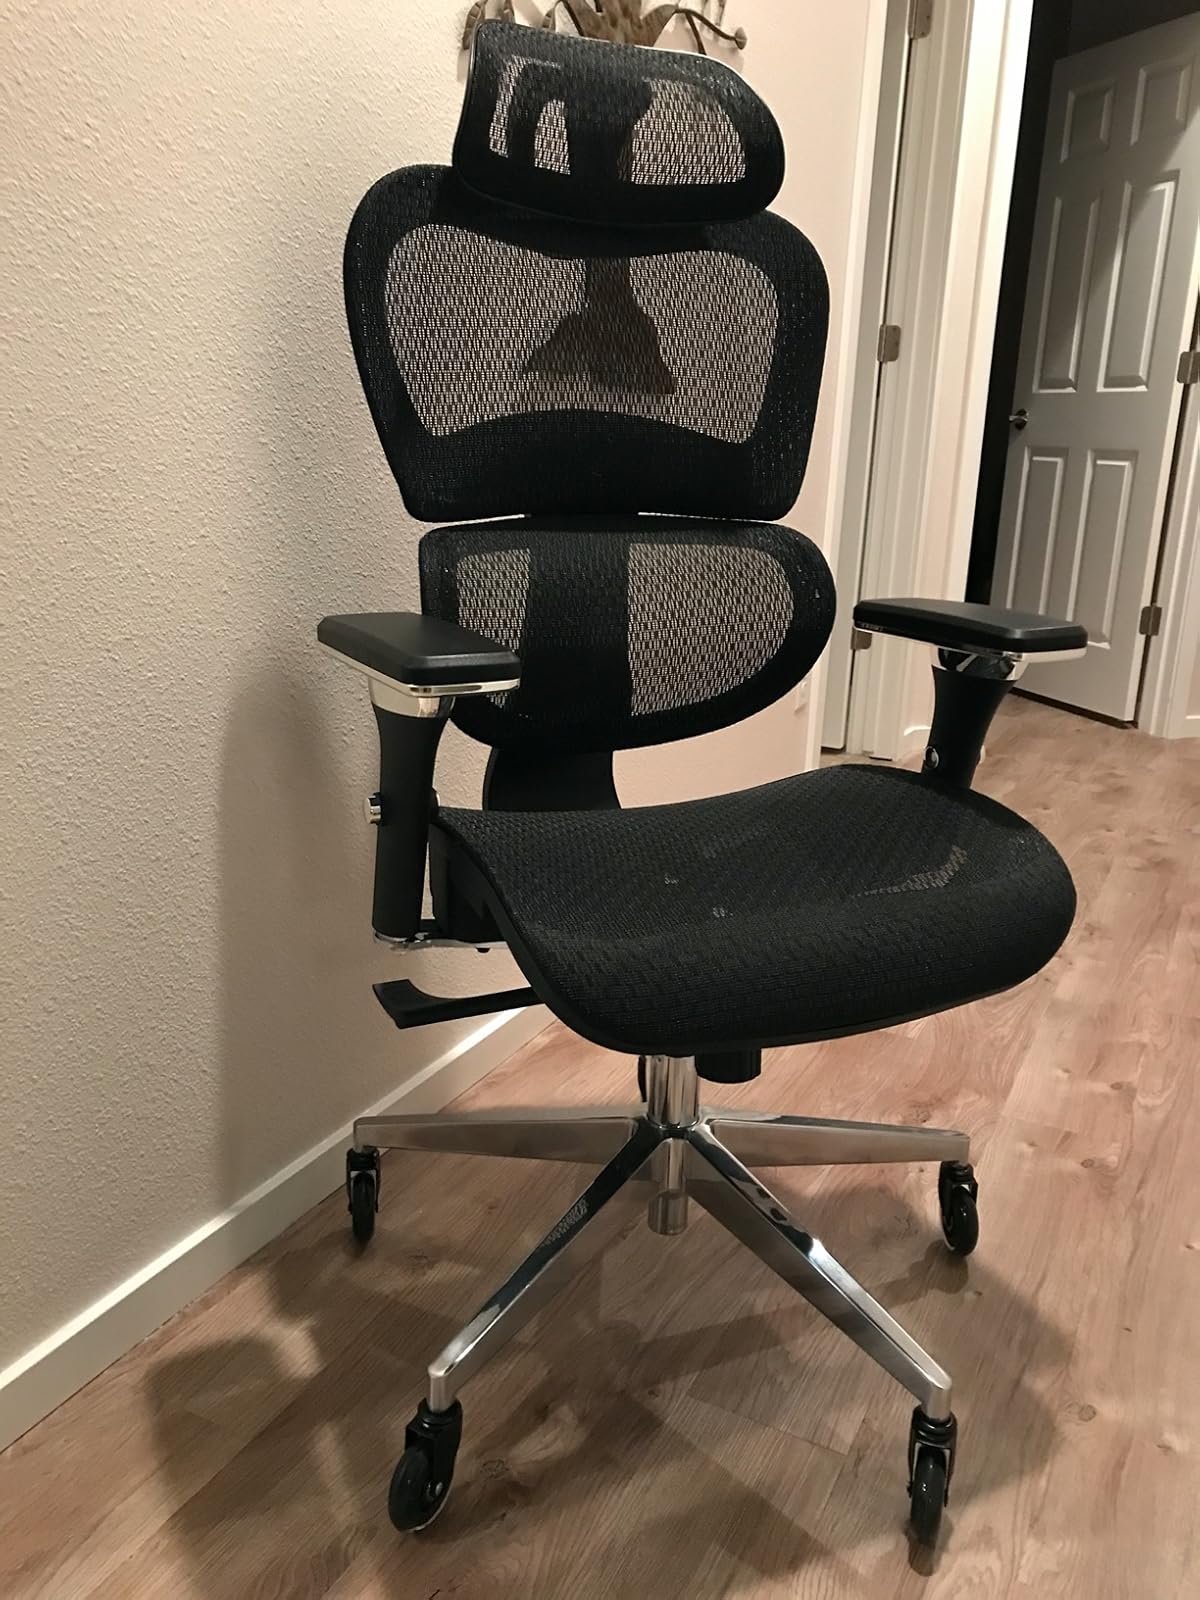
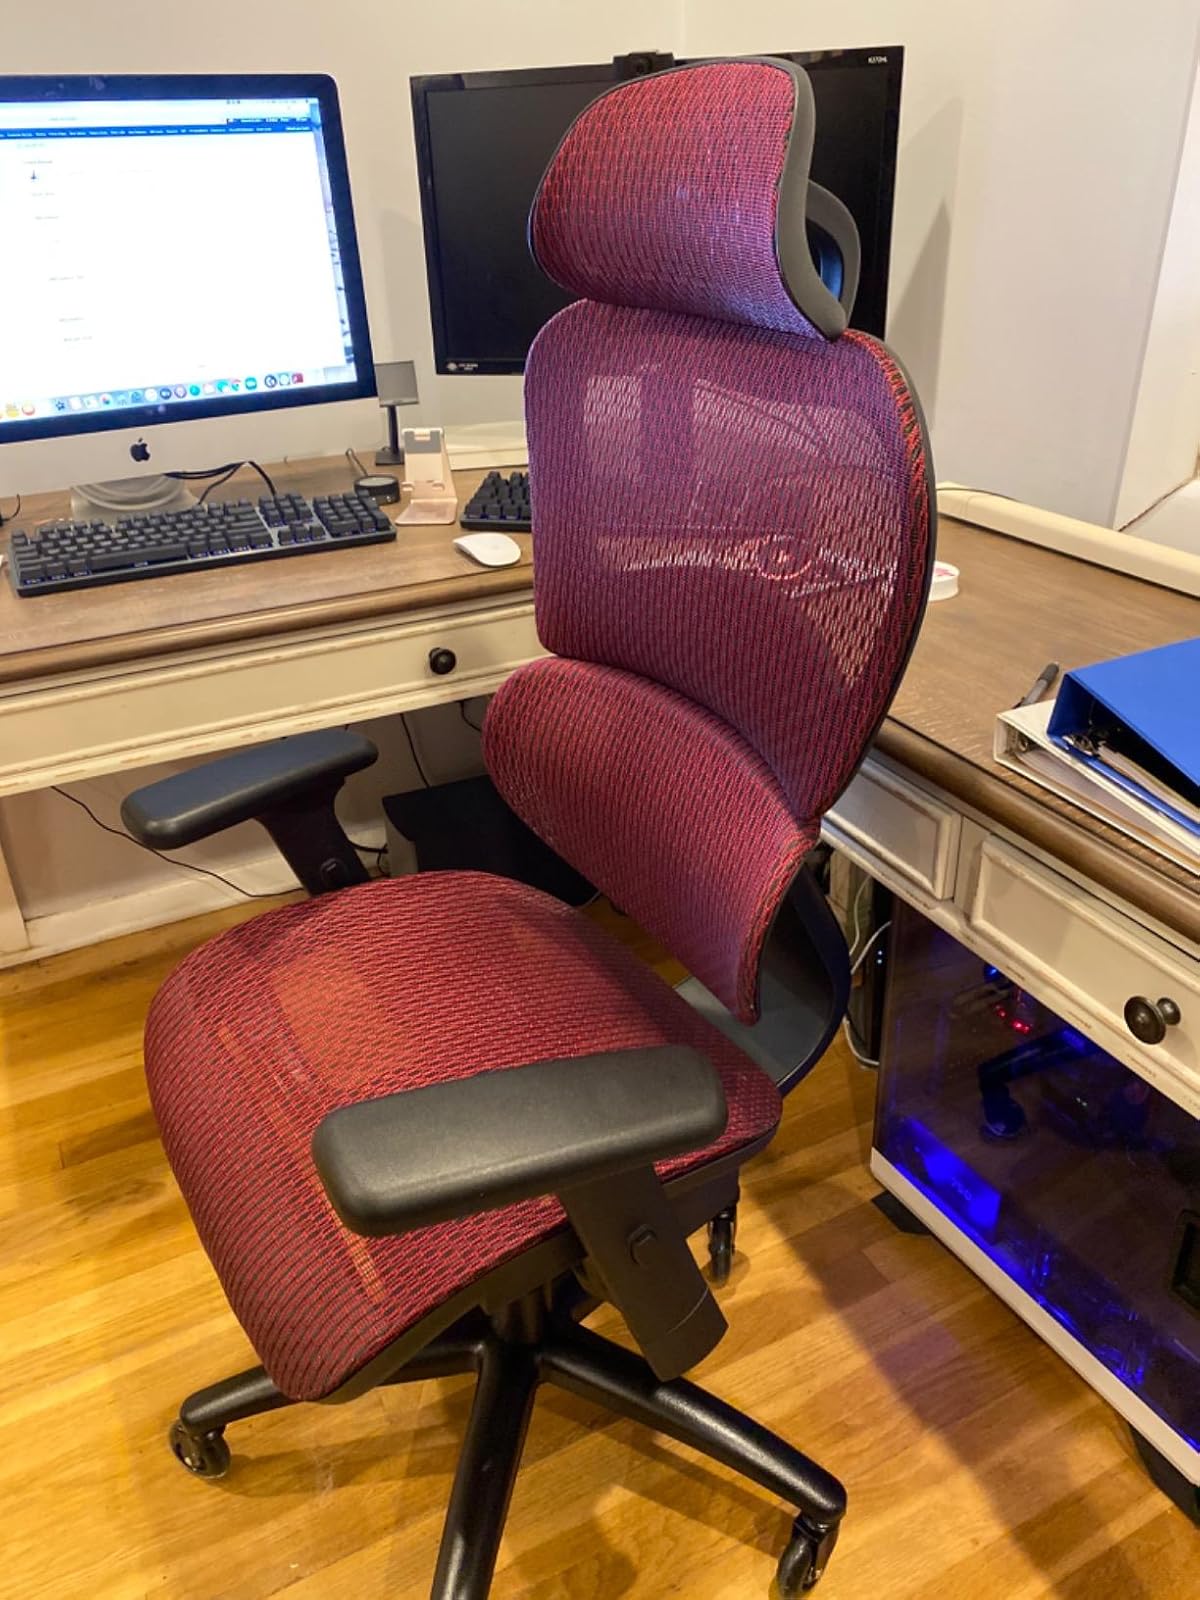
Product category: items_chair
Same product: no